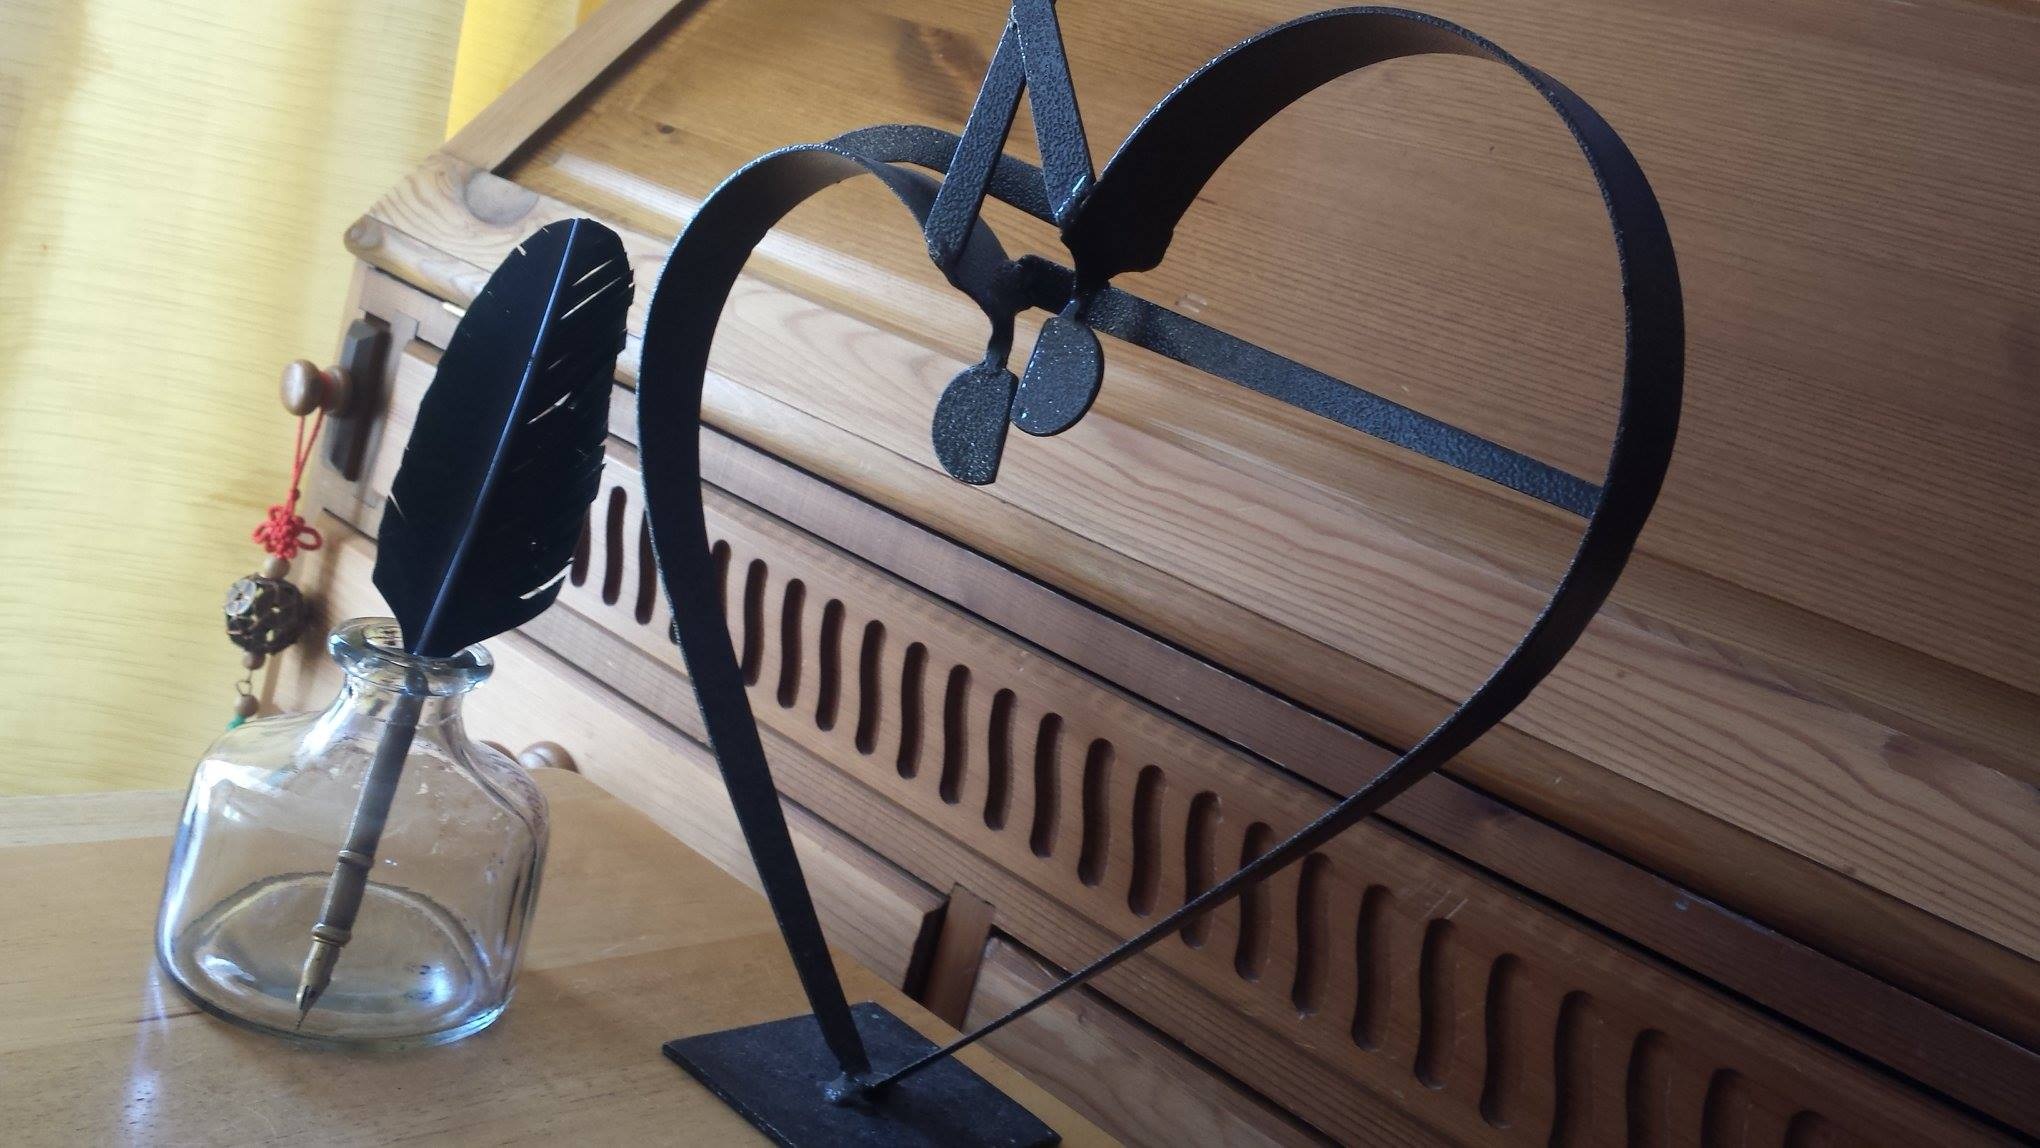
writing, wood, love, heart, communication, blue, furniture, handbag, product, art, handwriting, wordpress, questions, knowledge